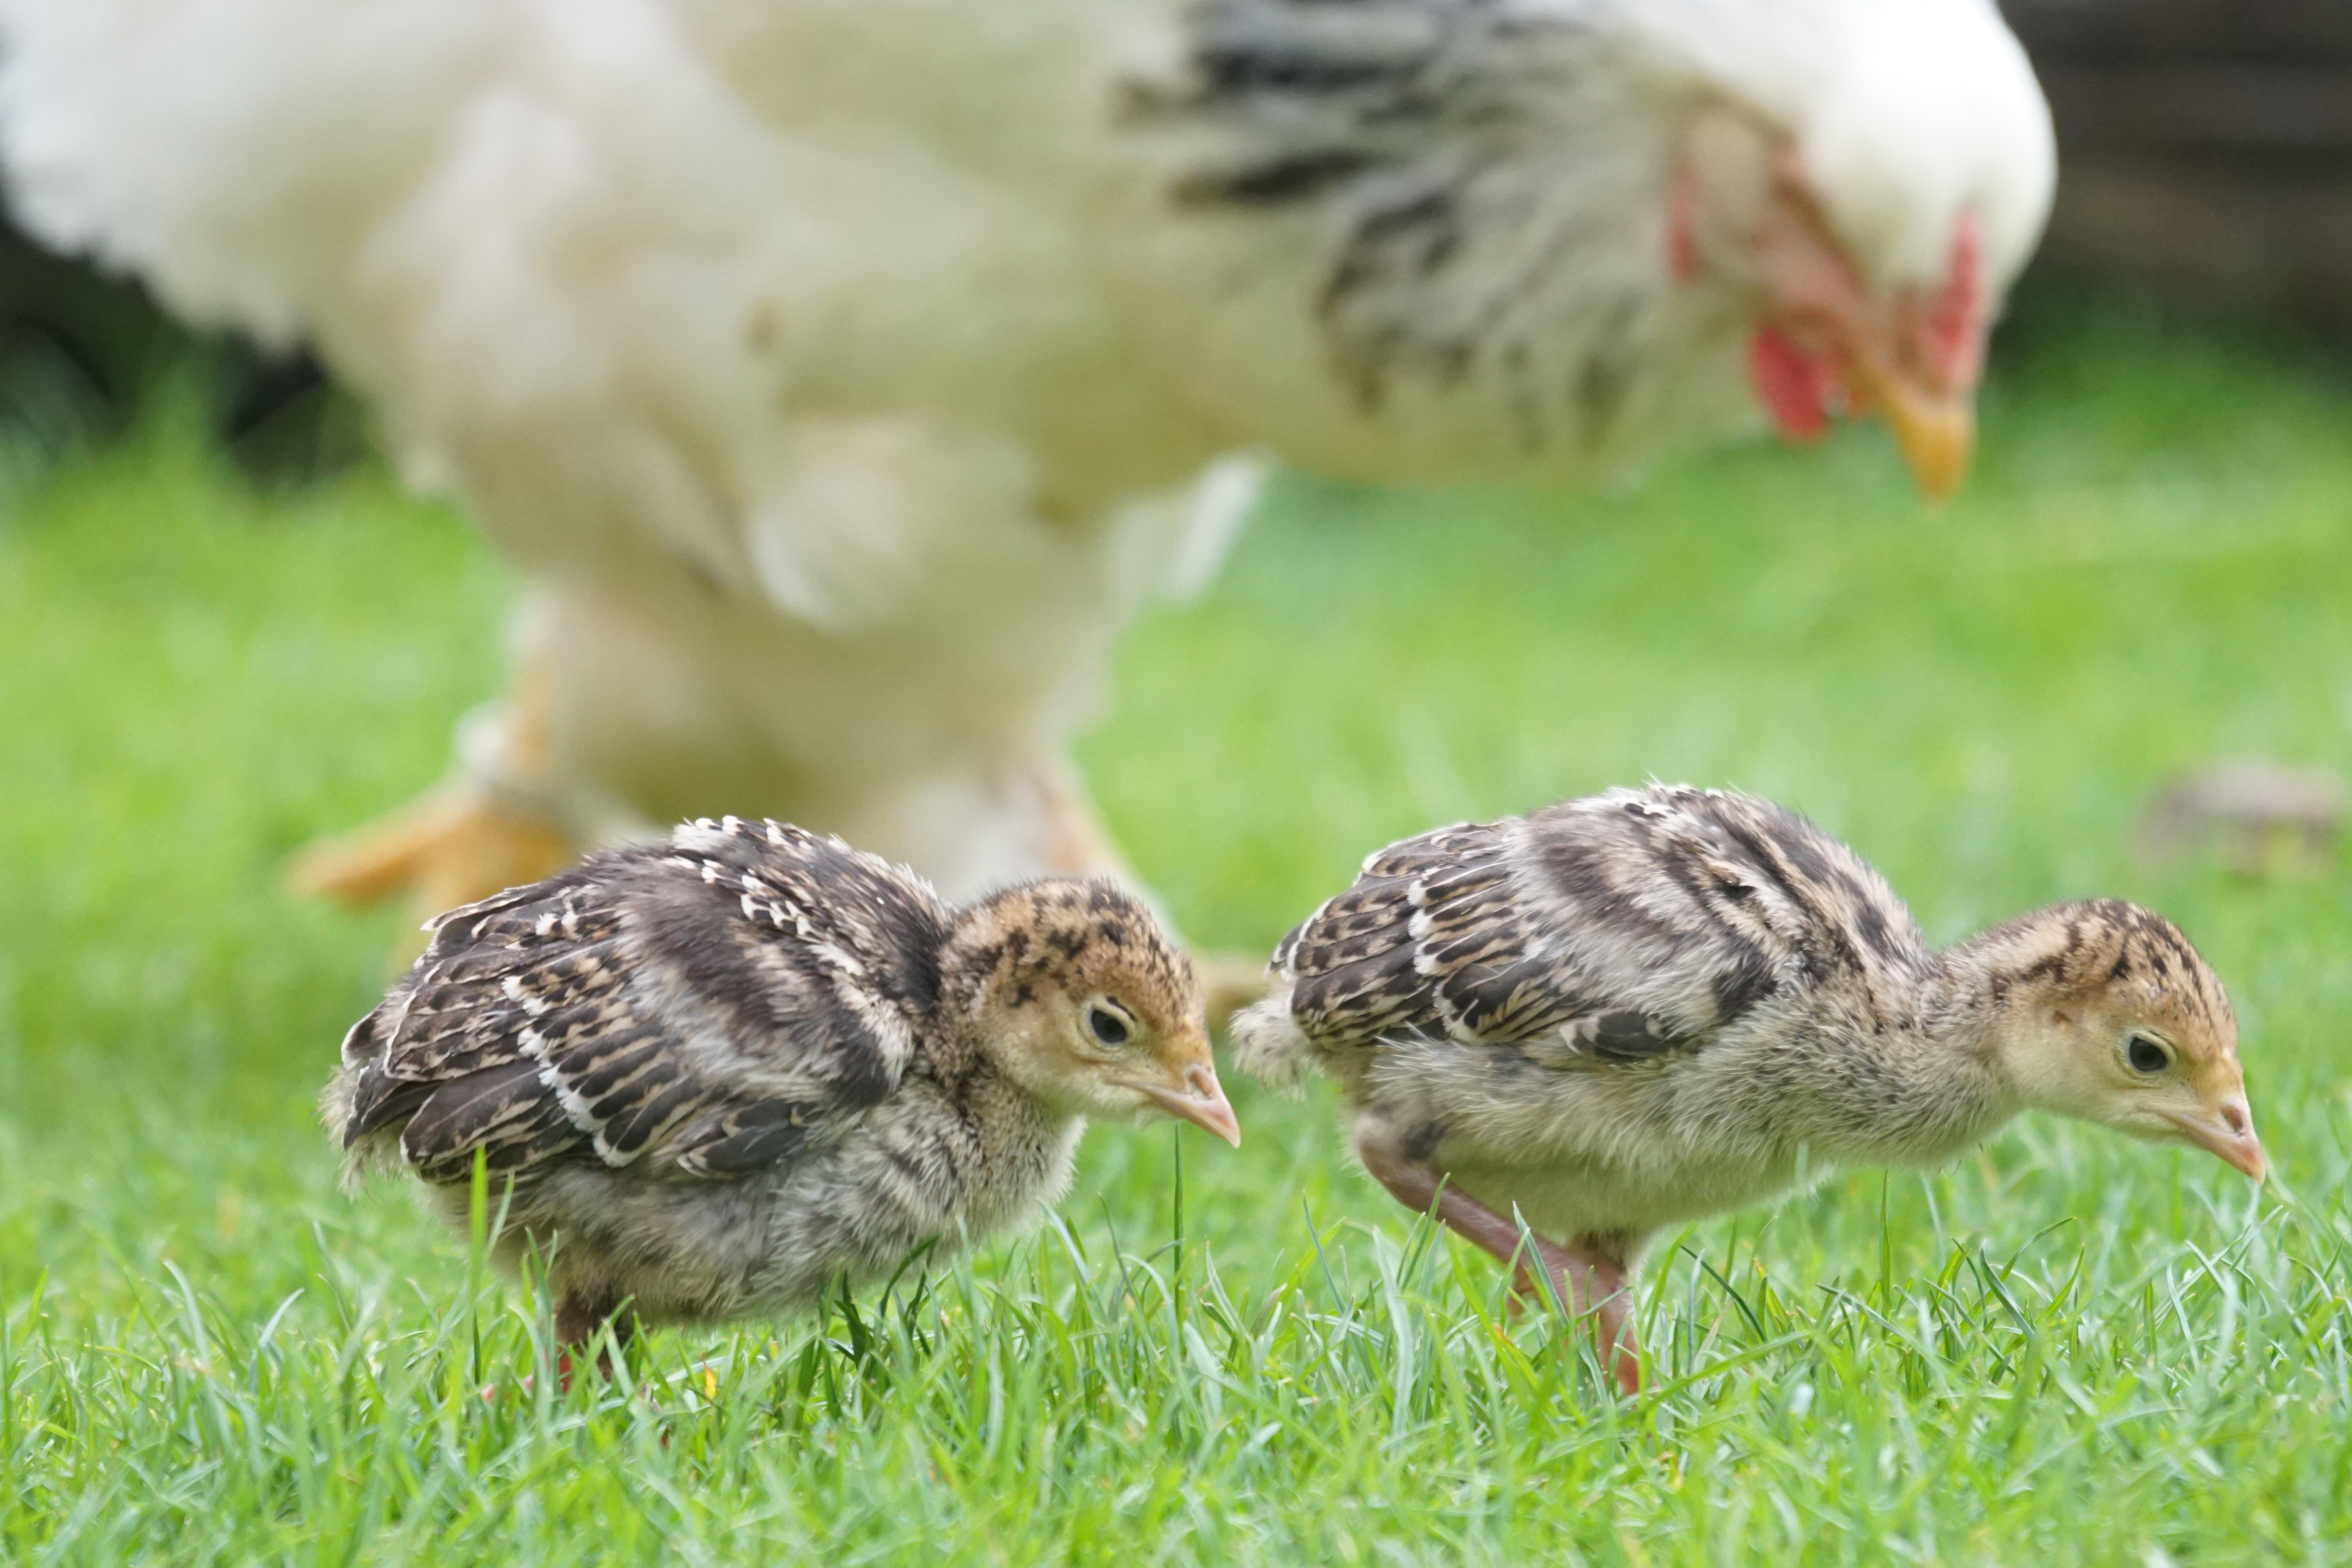
bird, wildlife, beak, chicken, fauna, poultry, vertebrate, chicks, nurse, water bird, country life, free range, wild turkey, gallus domesticus